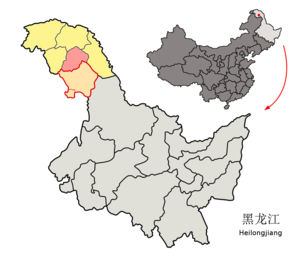
Le district de Xinlin est une subdivision administrative de la province du Heilongjiang en Chine. Elle est placée sous la juridiction de la préfecture de Daxing'anling.